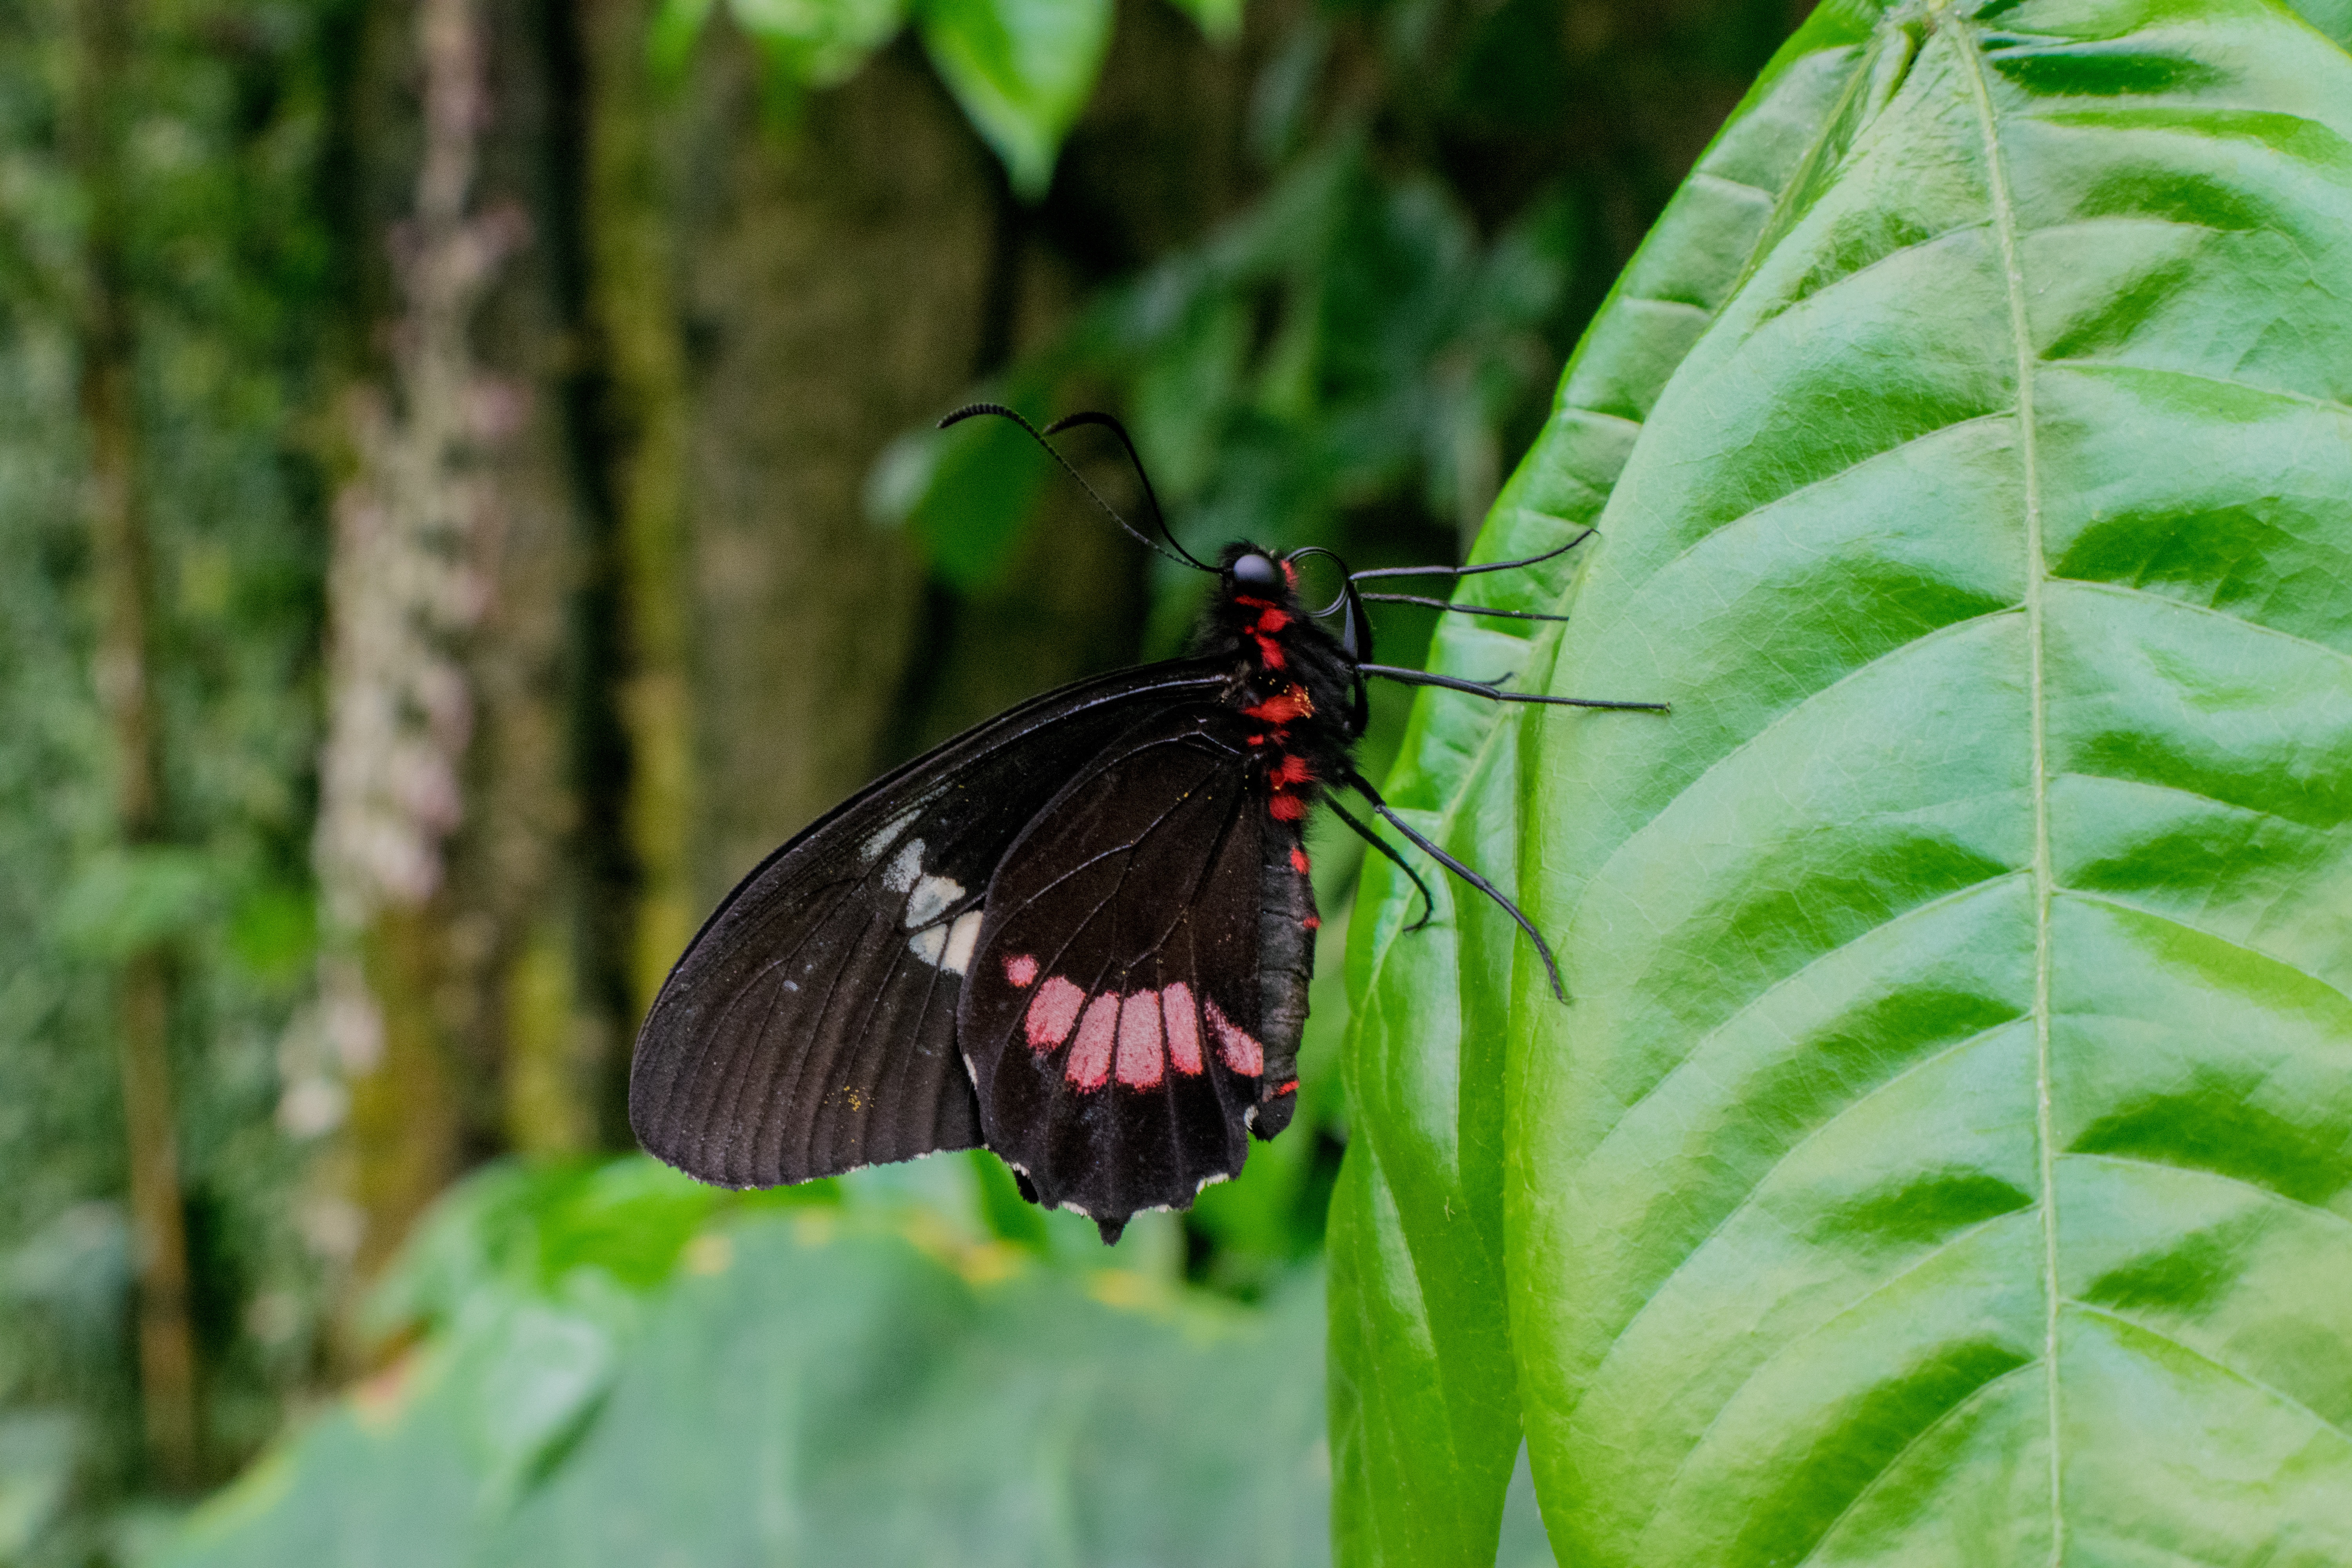
nature, wing, leaf, flower, wildlife, green, insect, macro, botany, moth, butterfly, colorful, garden, flora, fauna, invertebrate, close up, silk, tropics, macro photography, arthropod, butterfly wings, pollinator, moths and butterflies